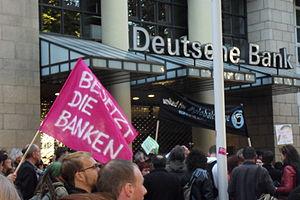
Occupy Wall Street a inspiré de nombreuses occupations dans le monde. Il y a eu au total plus de 1518 occupations du Occupy movement dans 82 pays en 2011-12. Cette liste est non exhaustive. Quelques mois avant ces mouvements, il y a eu le mouvement des Indignés, lui-même inspiré des manifestations du printemps arabe et des manifestations et occupations grecques. En Amérique, le mouvement Occupy s'est aussi développé à la suite de l'appel de la revue Adbuster de l'été 2011.